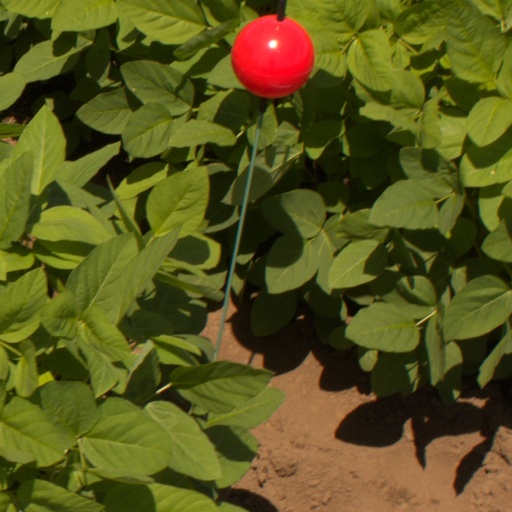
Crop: soybean